Kisumu

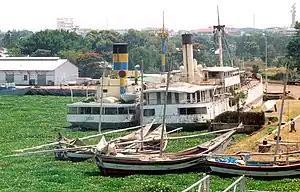
Kisumu Harbour. The green vegetation is water hyacinth.

Ndere Island is a small island in the Winam Gulf of Lake Victoria. It was gazetted as the Ndere Island National Reserve in November 1986 and has since been uninhabited. It has sweeping views over the lake in a much more serene and tranquil environment than the mainland.